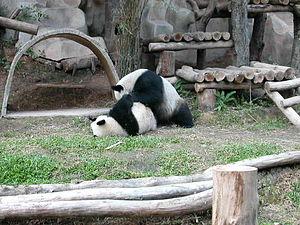
Le Zoo de Chiang Mai est un parc zoologique thaïlandais situé à Chiang Mai. Fondé en 1952 par un missionnaire des États-unis, il couvre aujourd'hui 85 ha.